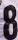
Number: 8